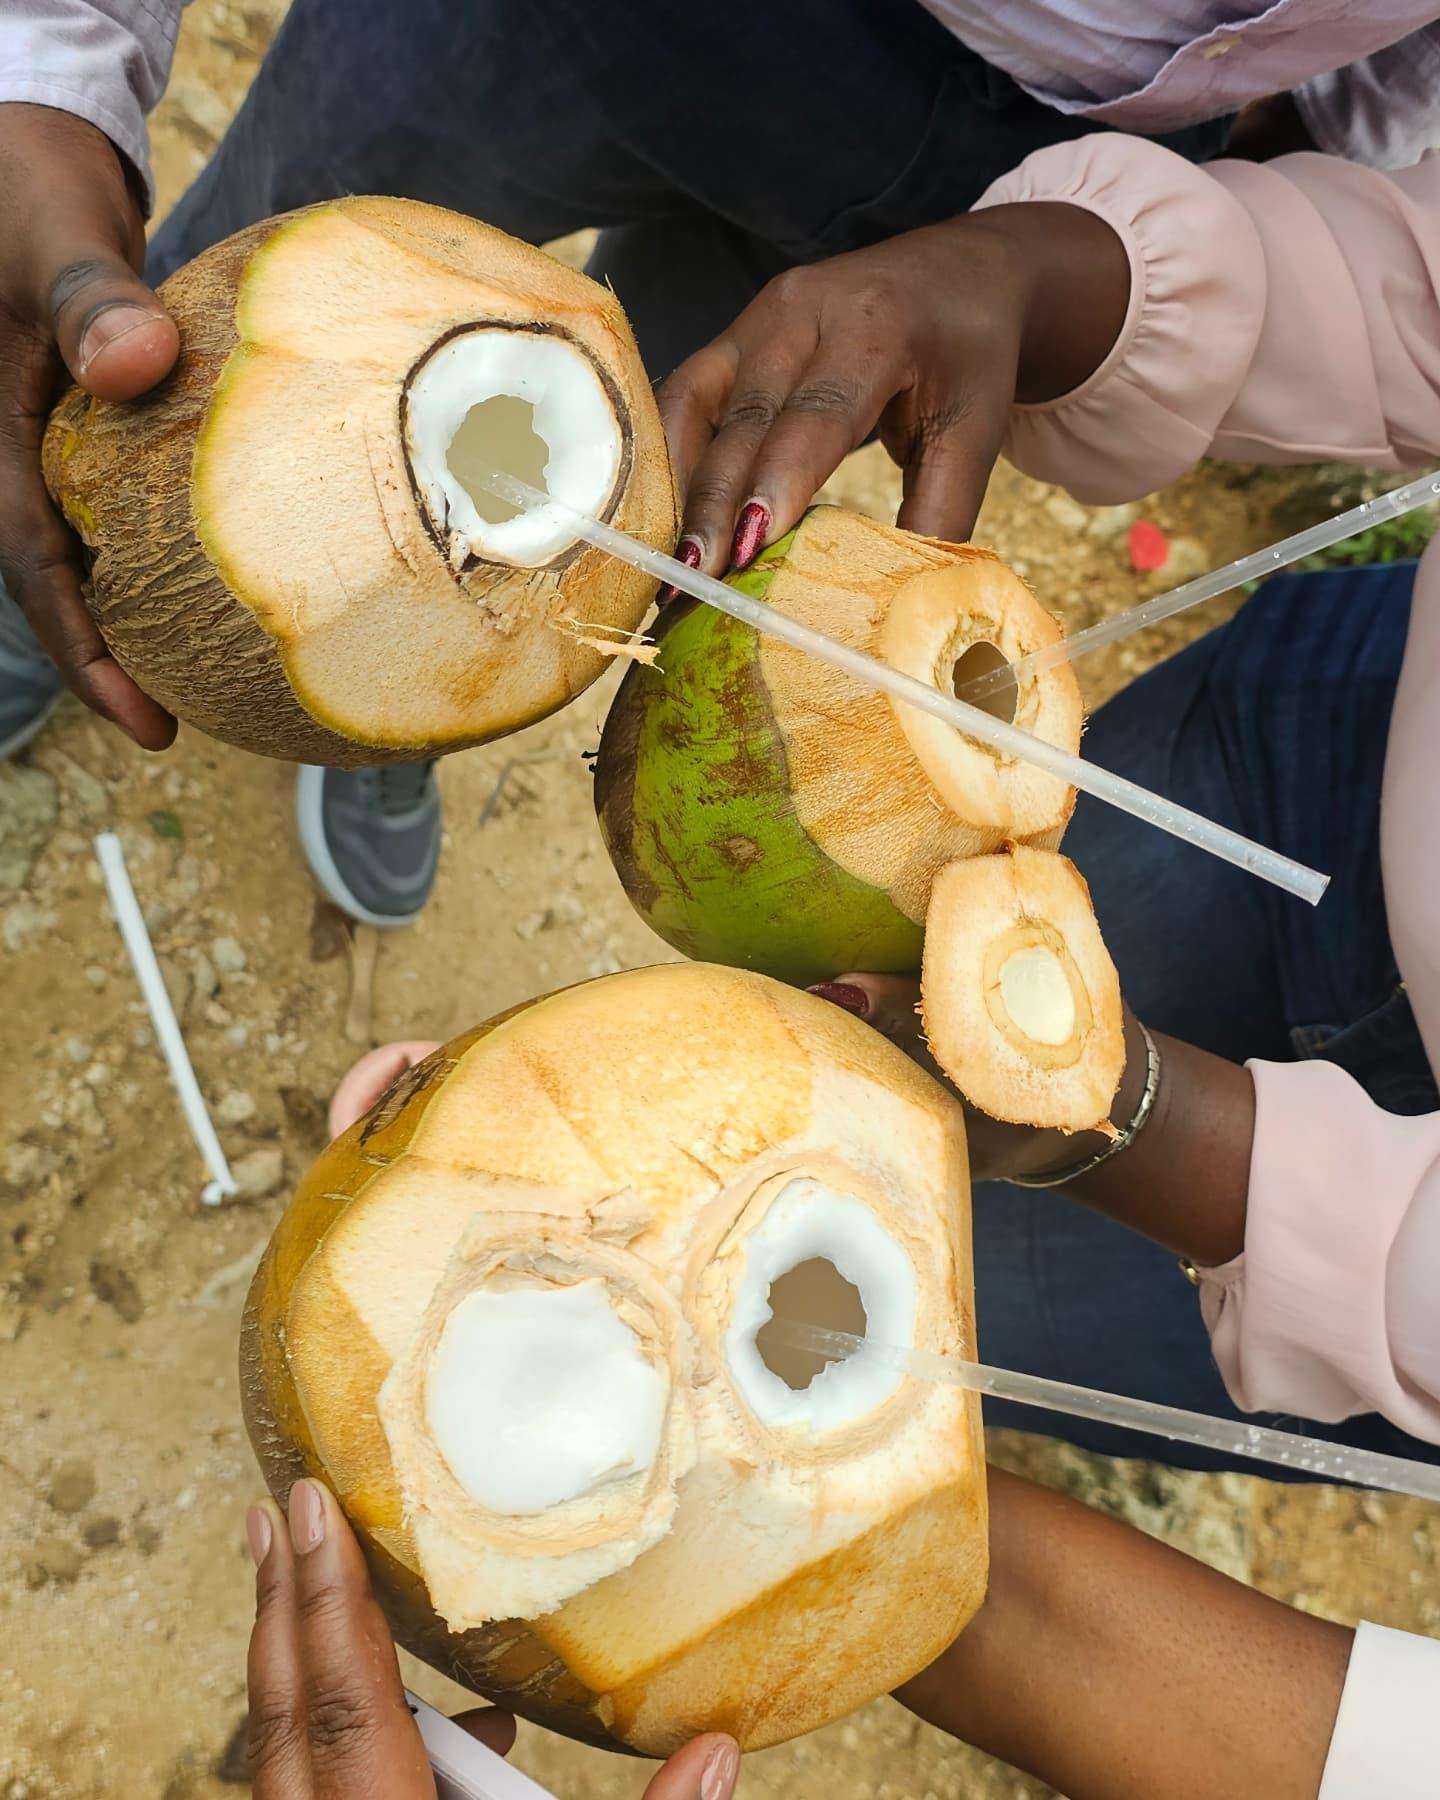
Kuna mikono imeonekana ikiwa imeshikilia madafu ndani ina mirija ya kuvutia. Kuna viatu vya rangi ya kijivu vinaonekana na suruali ya rangi nyeupe. Pia kuna shati inalokaa rangi ya pinki.